Jean-Louis Trudel

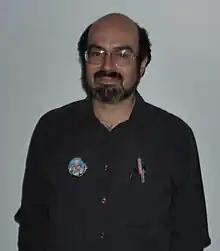
Jean-Louis Trudel at its conference "Les Asimov québécois" ("The Asimovs of Québec") for the Quebec City literature festival, October 2012.

Jean-Louis Trudel (born 1967) is a Canadian science fiction writer. He was born in Toronto, Ontario, Canada and has lived in Toronto, Ottawa, and Montreal before moving to Quebec City, Quebec in 2010. He teaches history part-time at the University of Ottawa.